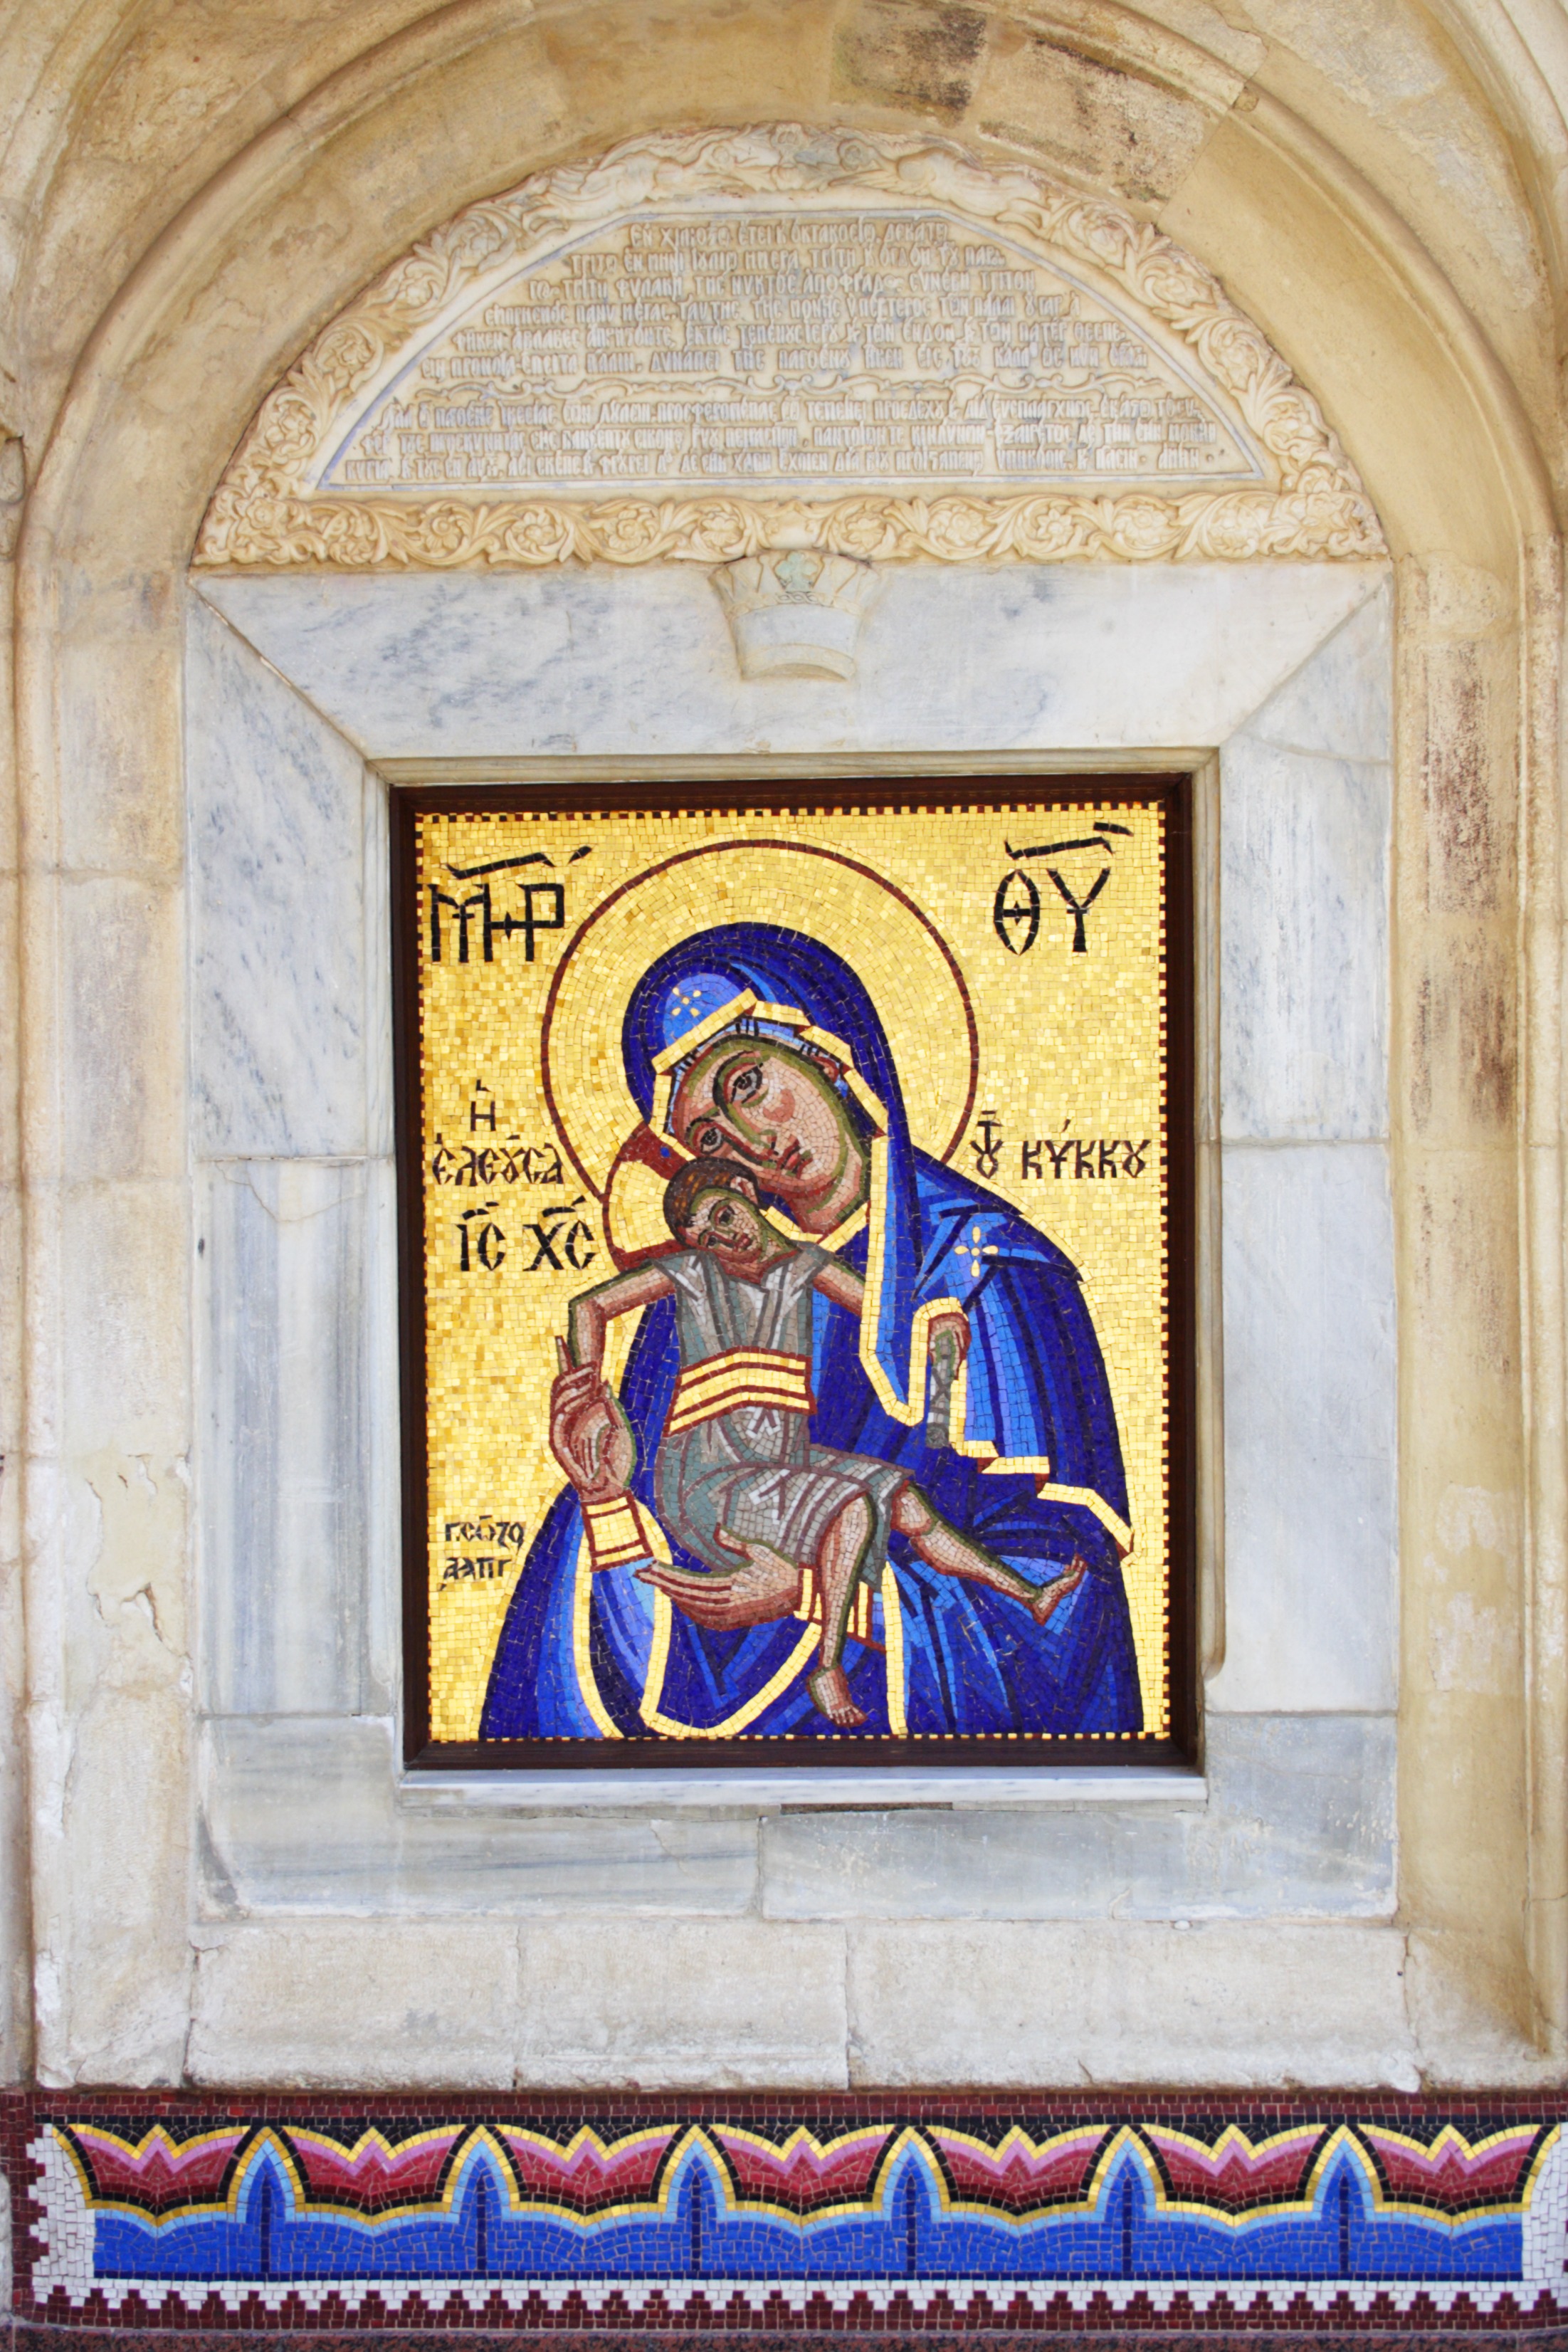
antique, window, building, old, wall, decoration, golden, religion, artwork, religious, art, gold, temple, monastery, mosaic, tiles, saint, jesus, carving, cyprus, ancient history